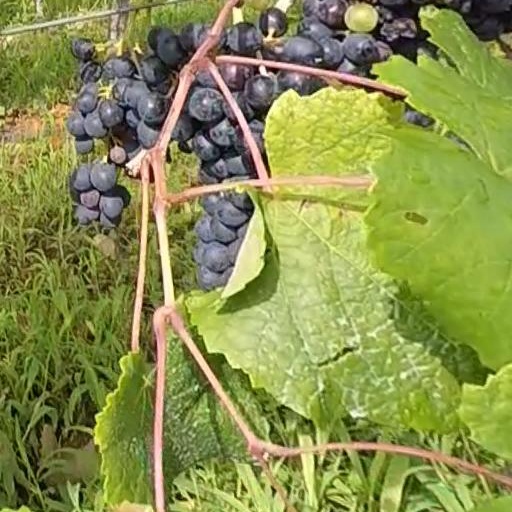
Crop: grape